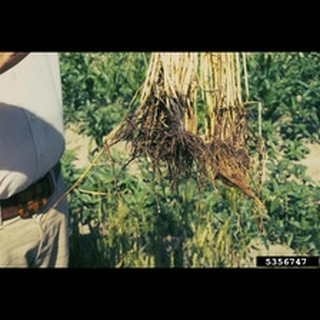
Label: wheat_common_root_rot